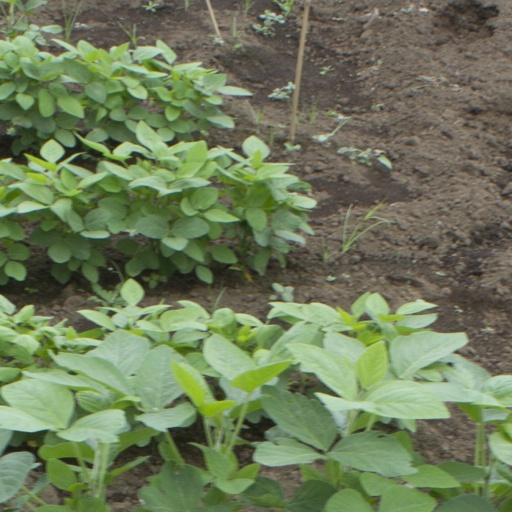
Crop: soybean